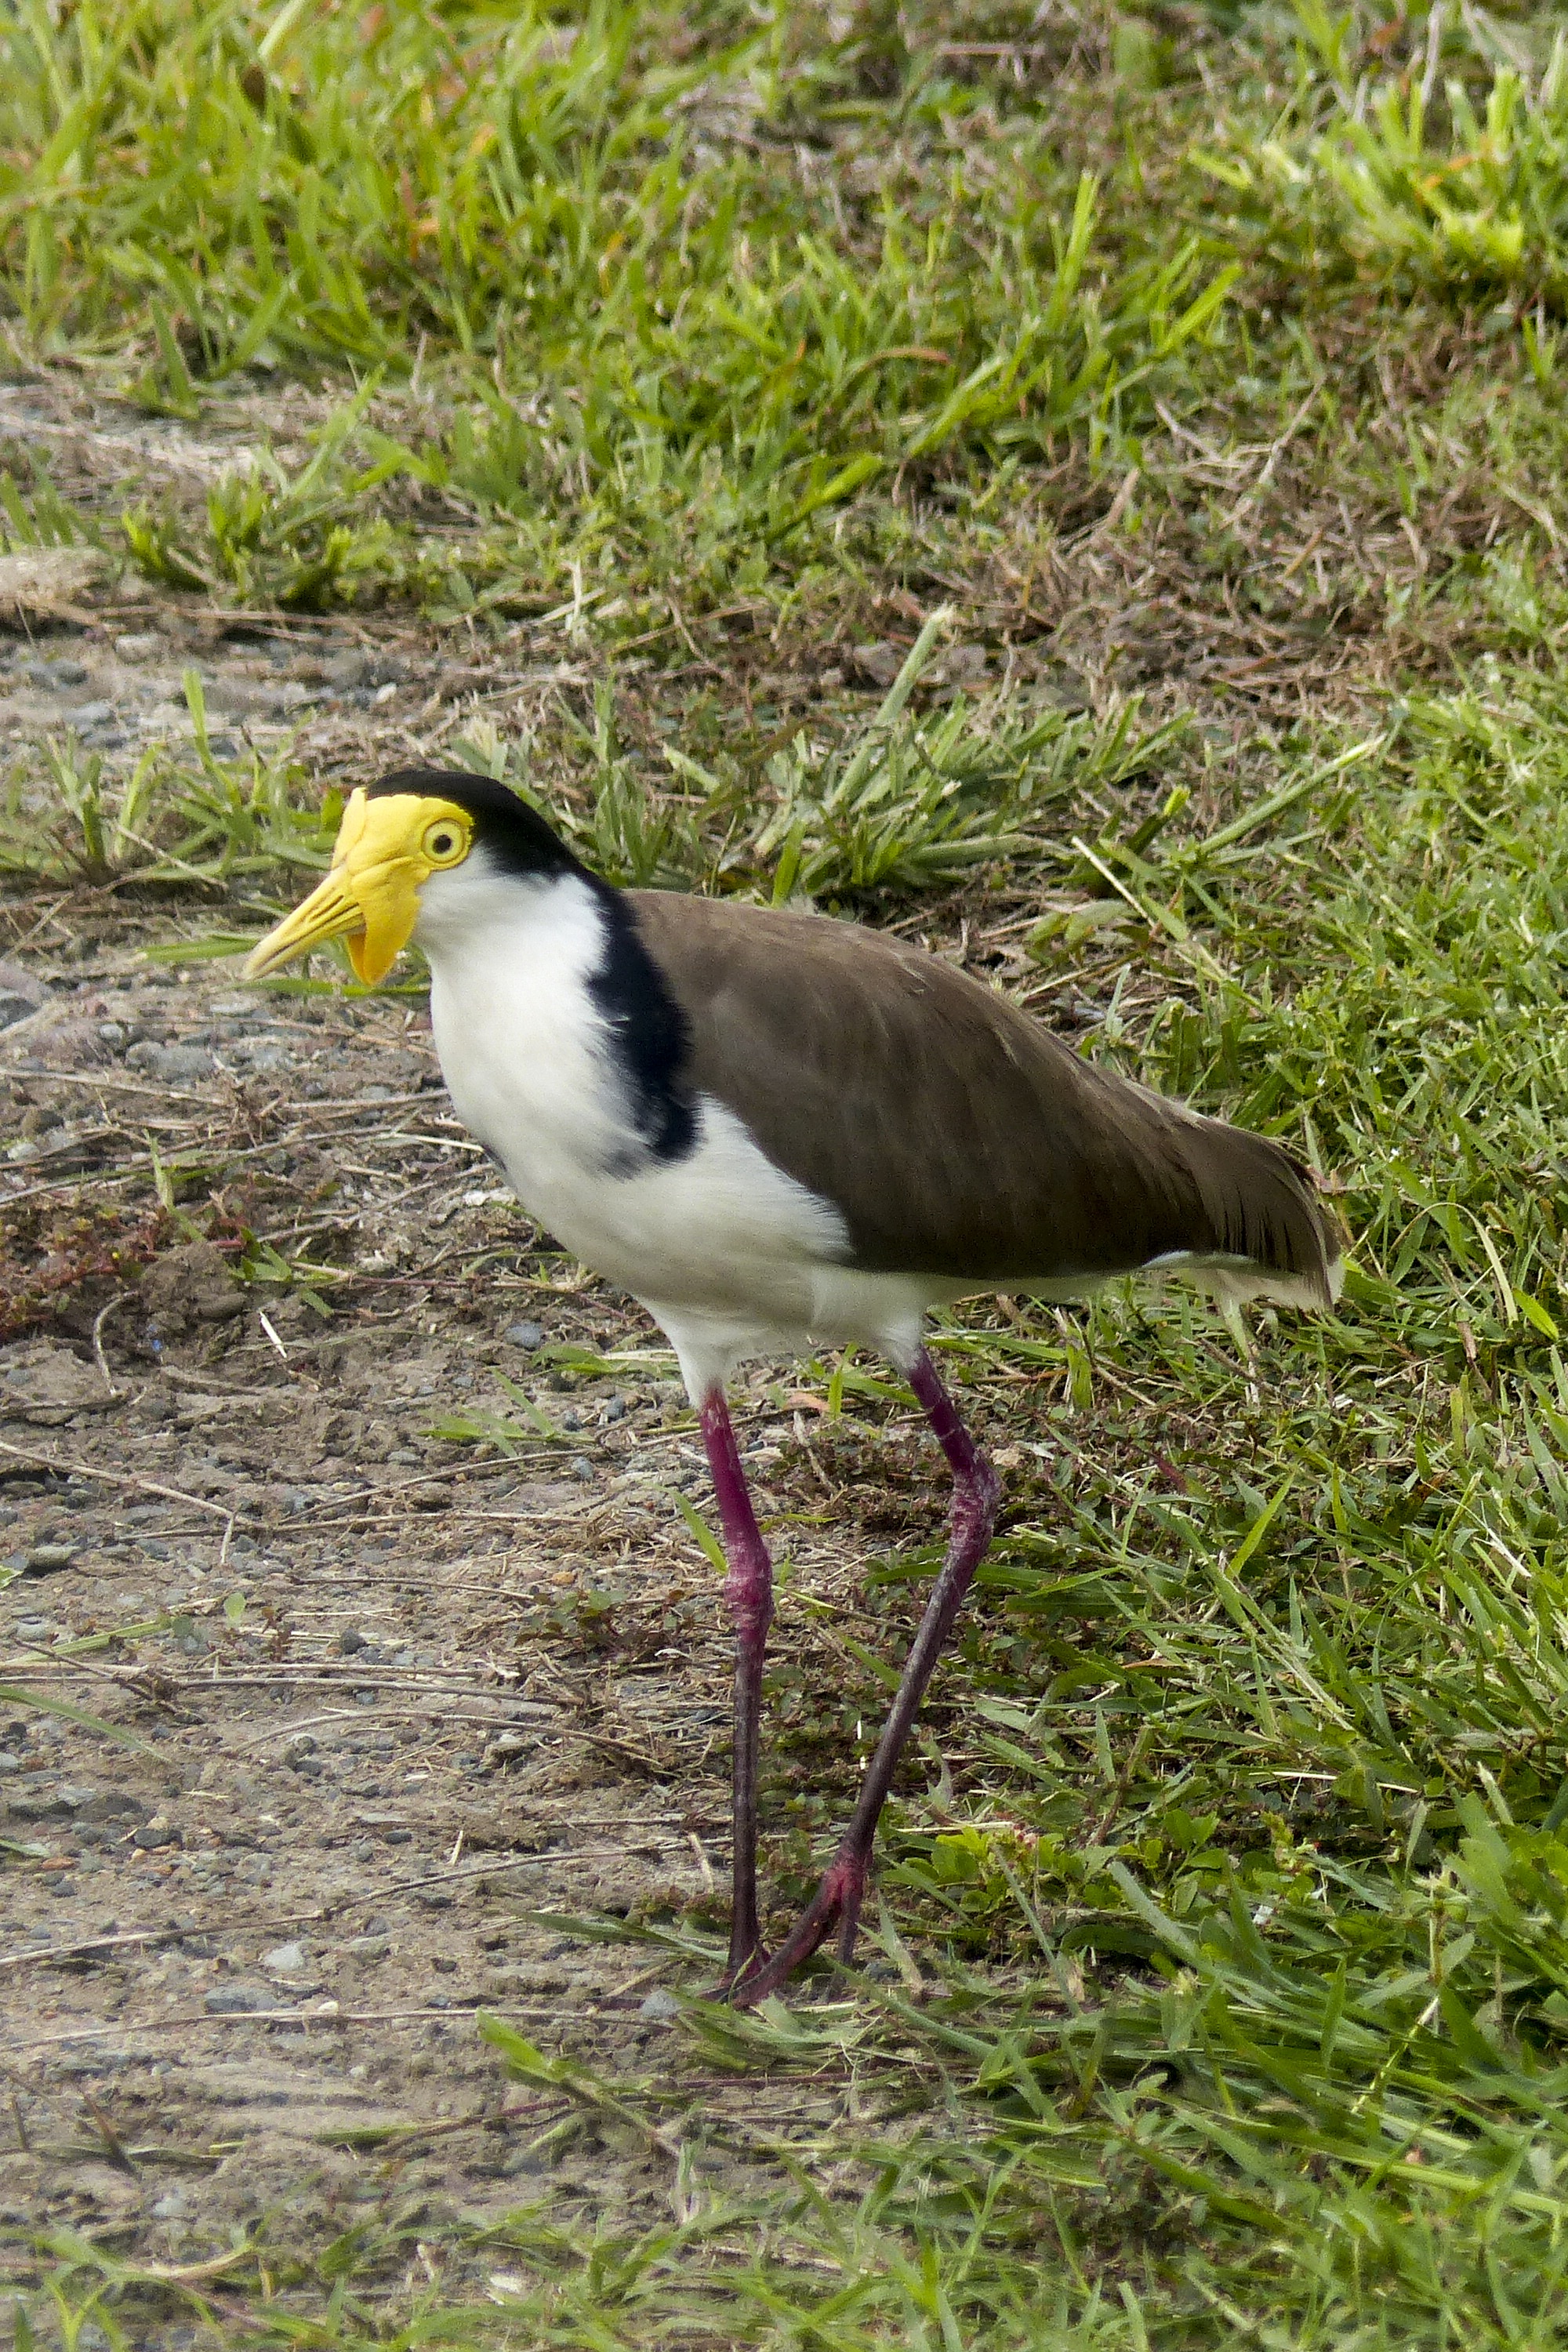
nature, grass, bird, white, animal, wildlife, green, beak, brown, yellow, fauna, australia, vertebrate, feathered, shorebird, masked lapwing, vanellus miles, charadriidae